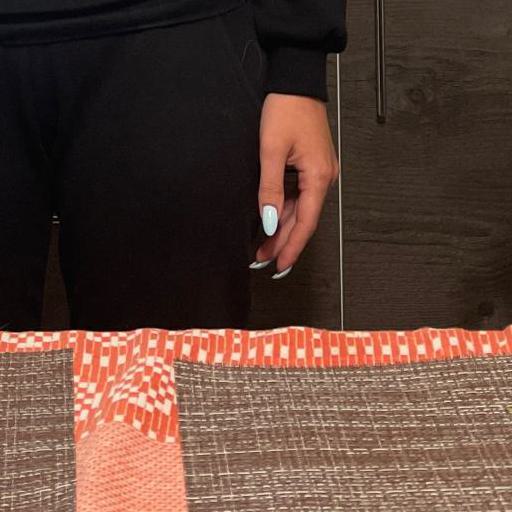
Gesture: no_gesture